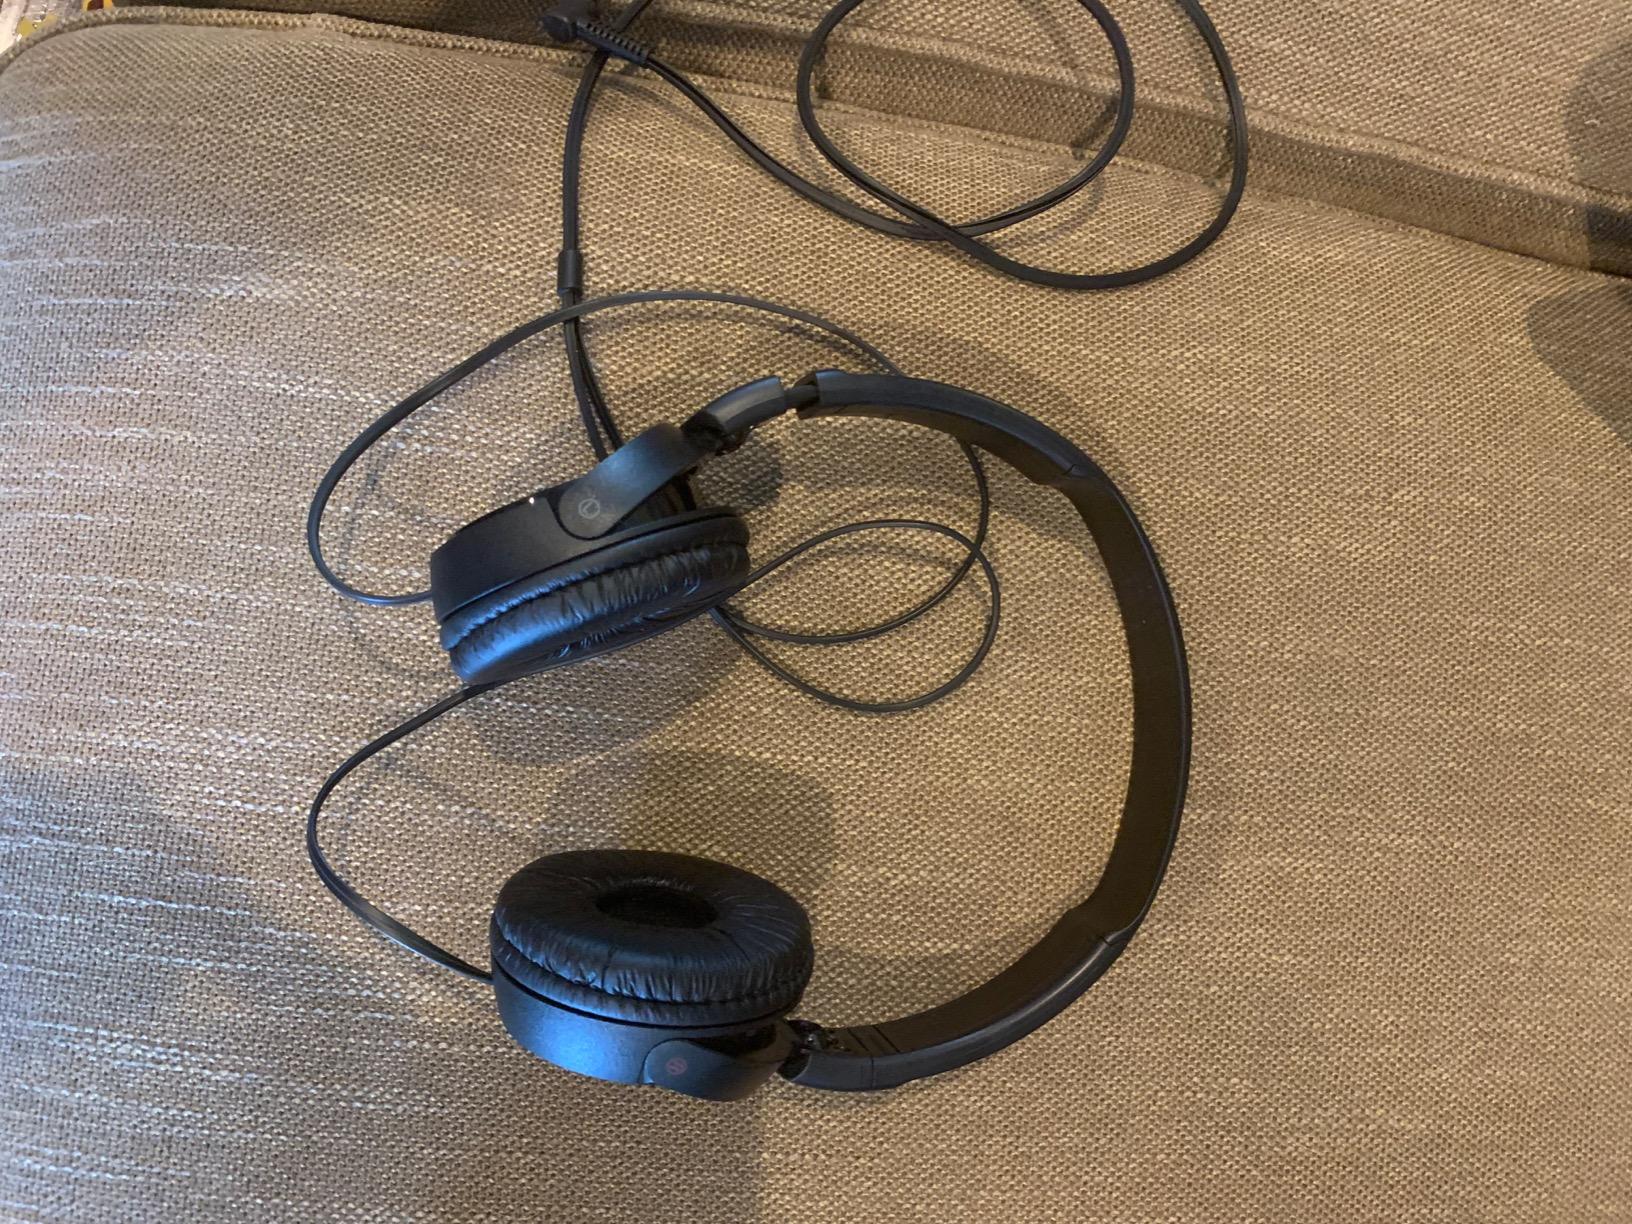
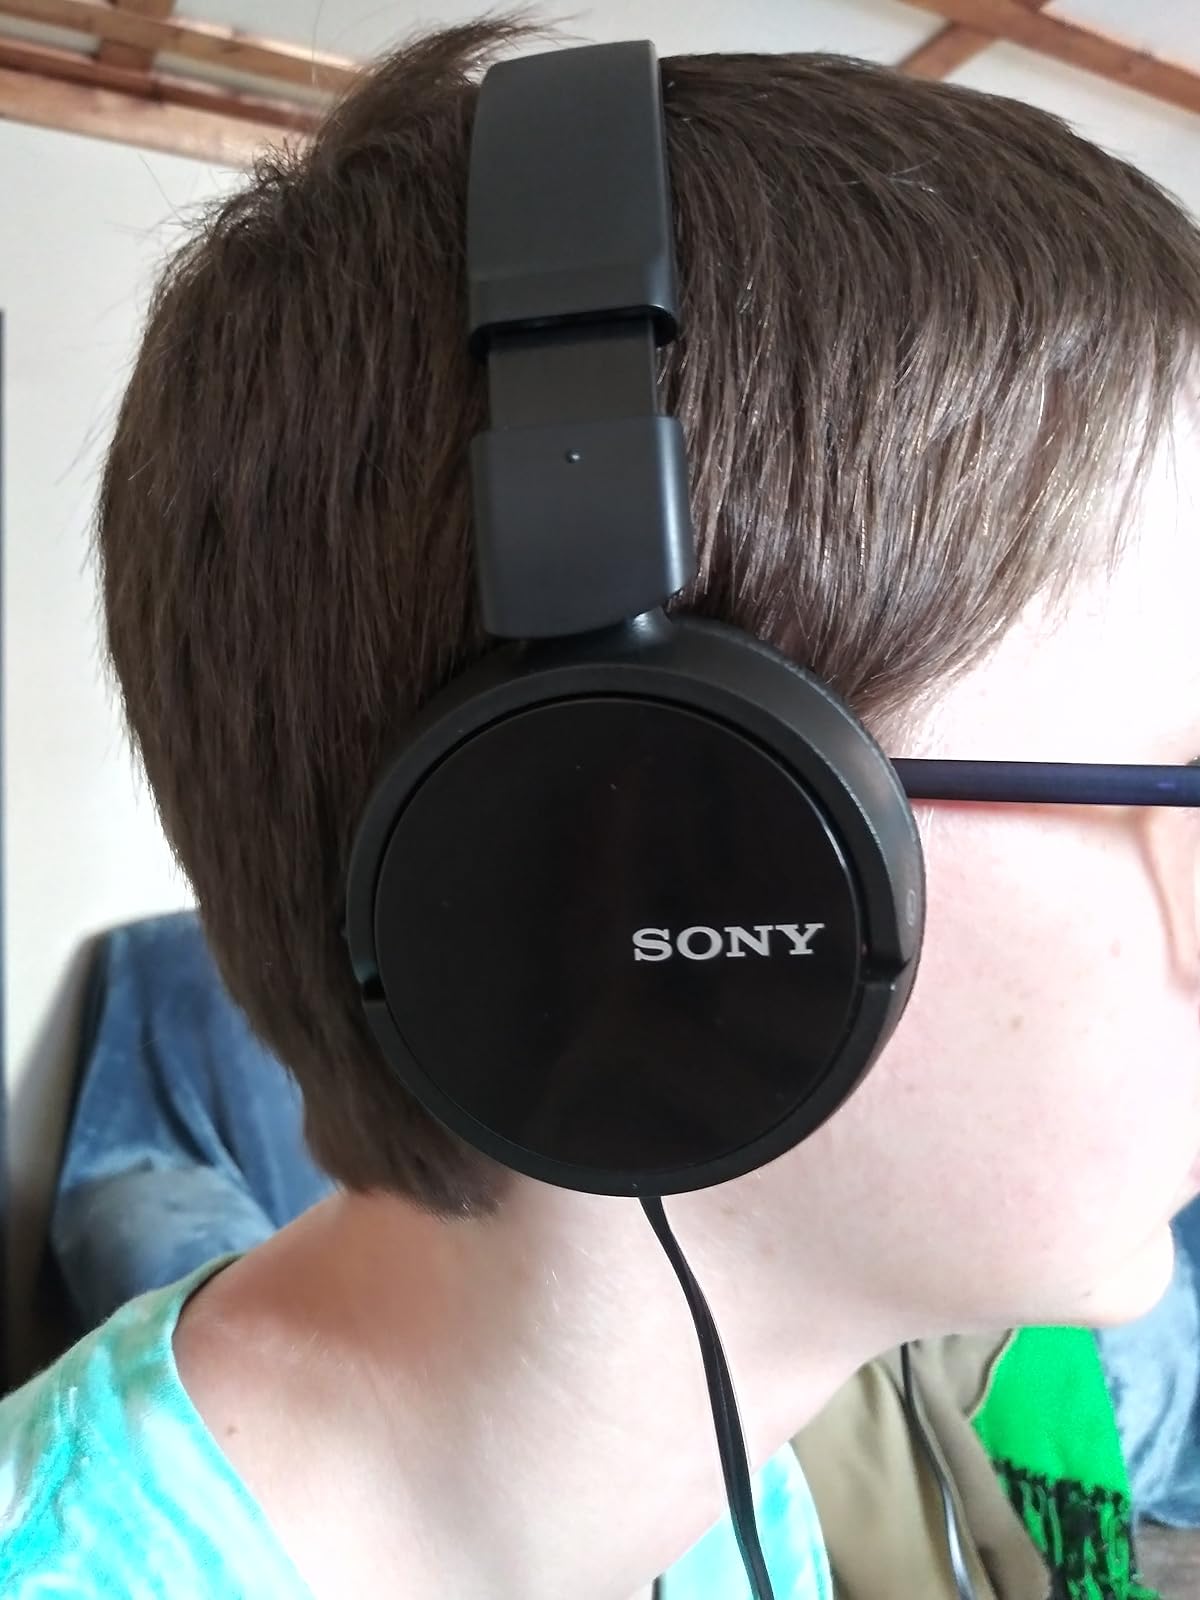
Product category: headphones
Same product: yes